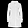
Label: Coat